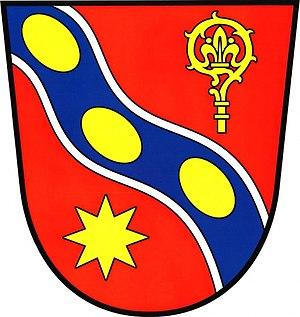
Prádlo est une commune du district de Plzeň-Sud, dans la région de Plzeň, en République tchèque. Sa population s'élevait à 258 habitants en 2018.